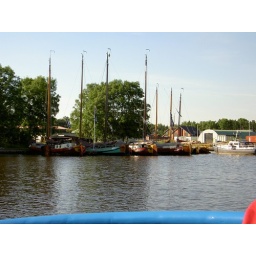
boats on lake somewhere in Holland